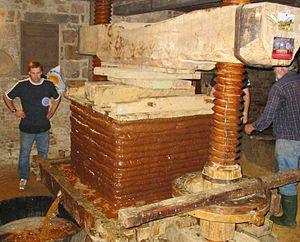
Jèrriais: du cidre d'souos l'amet à La Faîs'sie d'Cidre, Hamptonne, Jèrri 22 d'Octobre 2006
Le cidre est une boisson alcoolisée titrant généralement entre 2 % vol. et 8 % vol. d'alcool, obtenue à partir de la fermentation du jus de pomme. Chez les producteurs, l'adjectif cidricole fait référence aussi bien à la boisson fermentée à base de pomme qu'à base de poire. Le cidre se fabrique partout où l’on trouve des pommiers qui donnent des pommes à cidre. On distingue le « cidre de table » et le « cidre bouché », de qualité supérieure. La consommation de cette boisson a connu un apogée en Espagne à la fin du XIVᵉ siècle, dépassant celle de la bière. Au début du XXIᵉ siècle, c'est une boisson traditionnelle plutôt saisonnière et régionale, mais des efforts de marketing tendent à promouvoir de nouveaux cidres aromatisés, notamment à destination des jeunes.